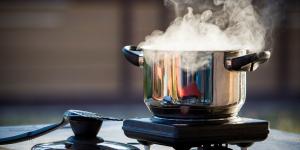
mejores ollas rapidas